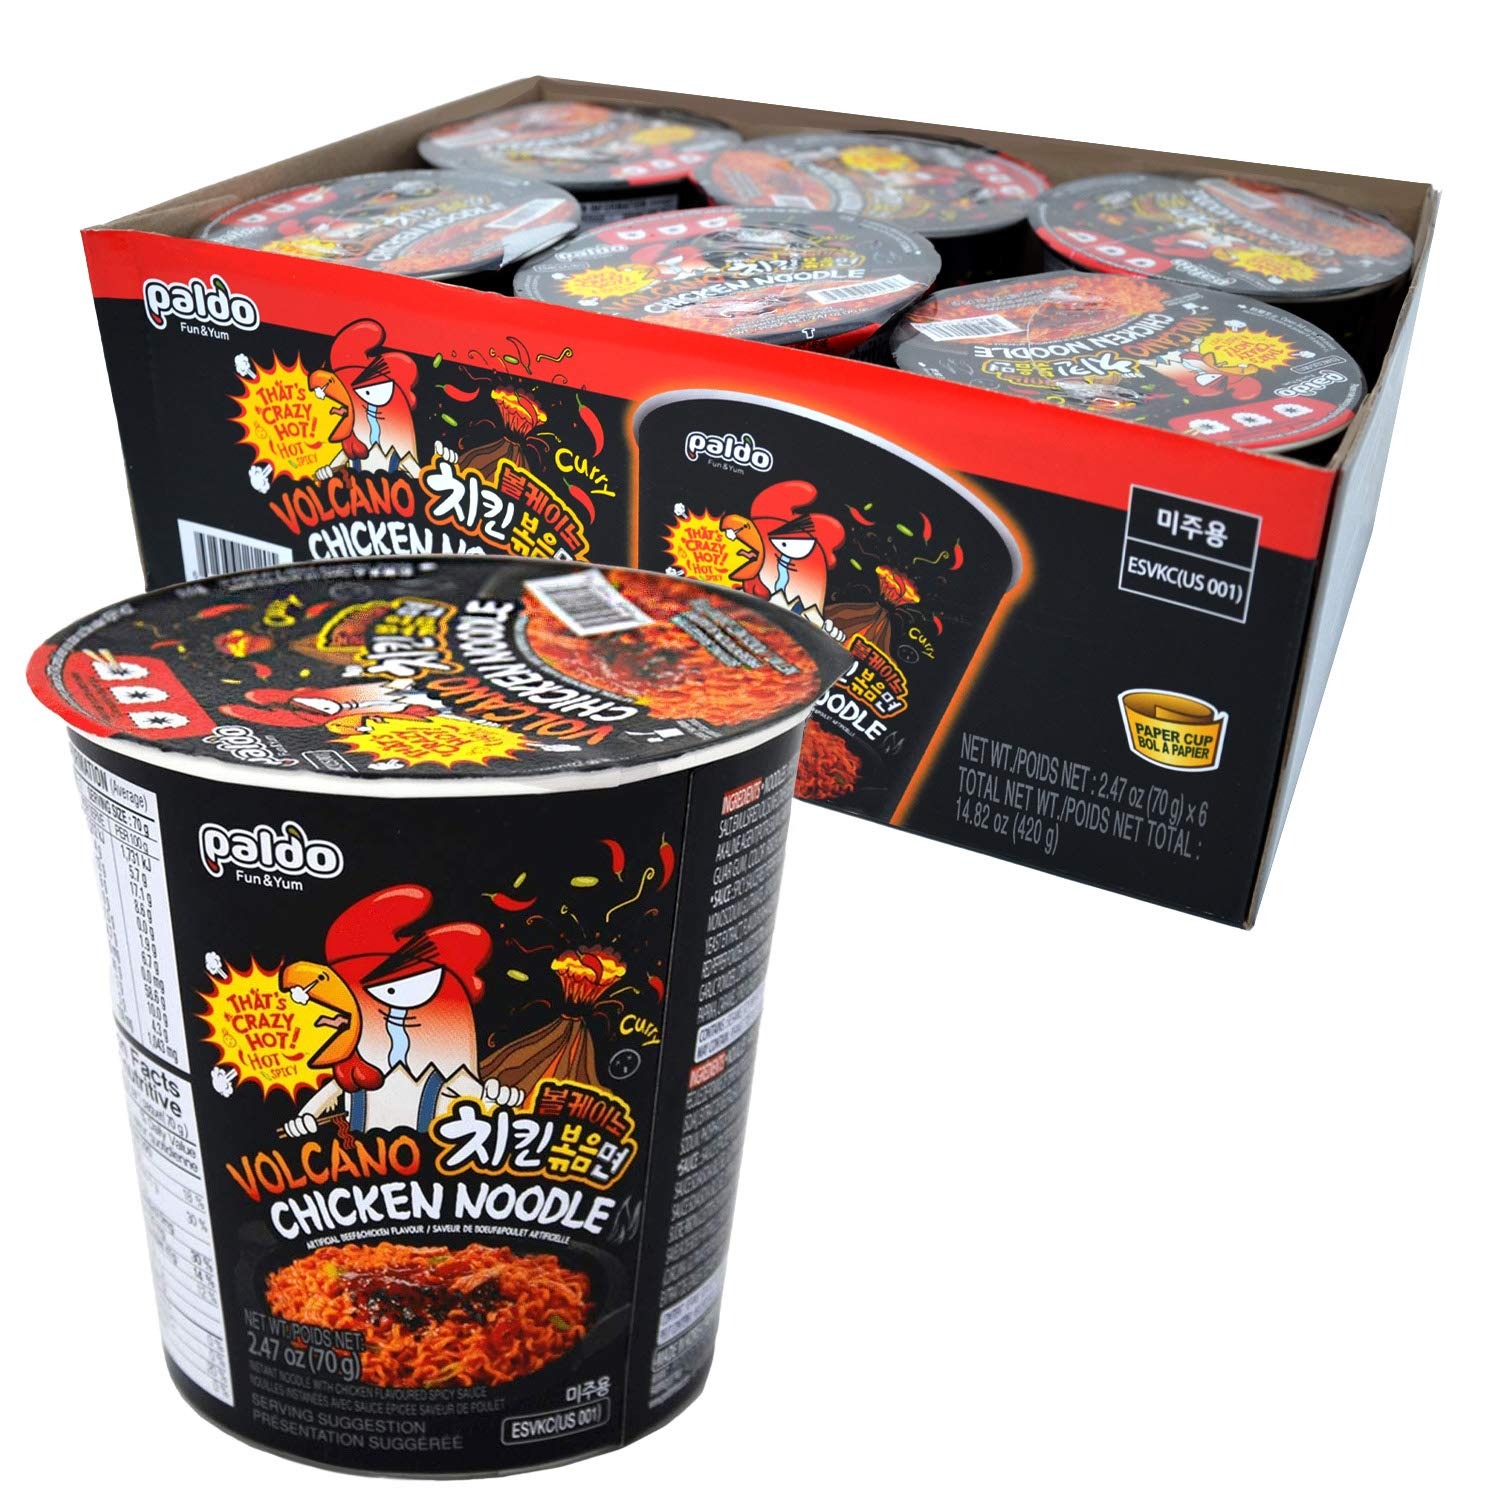
Item Name: Paldo Fun & Yum Volcano Extremely Hot & Spicy Stir Fried Chicken Instant Cup Noodles, Soupless Original Korean Ramyun, Spicy Ramen Challenge, Chicken Bokkeummyun, 팔도 볼케이노 치킨볶음면 컵 70g (2.47 oz) x 6 PK
Product Description: <p><strong>Paldo Fun &amp;&nbsp;Yum Volcano Extremely Hot and Spicy Stir-fried Noodles [6 Pack]</strong></p> <ul> <li>True happiness in an instant stir fried instant noodles, irresistible hot and spicy flavored for your convenience!</li> <li>Ready for enjoy in 5 minutes with hot water.</li> <li>The bowl contains the noodle block, a sachet of seasoning powder and sachet of dried garnish.</li> <li>Make a full meal by adding your favorite meat along with some vegetables.</li> <li>Enjoy authentic Korean flavor in the comfort of your own home!</li> </ul> <p>&nbsp;</p> <p><strong>SPECIFICATIONS:</strong><br /> Net weight: 70 grams (2.47 oz)</p> <p>Flavor: Hot and Spicy</p> <p><strong>What&rsquo;s in the box?</strong><br /> 6 pack of Volcano Hot and Spicy Noodles</p>
Value: 14.82
Unit: Ounce

Price: 11.95